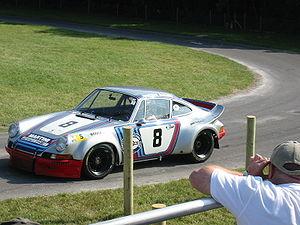
La Targa Florio est une course automobile italienne qui se déroulait sur le circuit des Madonies utilisant les routes de Sicile. Elle a eu lieu de 1906 à 1977.
La Porsche 911 est une voiture de sport haut de gamme fabriquée par la firme allemande Porsche. La première génération est commercialisée en 1964, intégralement conçue par la firme de Stuttgart. Cinquante ans plus tard, le modèle emblématique de Porsche en conserve l'esthétique et le nom. La 911 est toujours produite et commercialisée dans sa dernière version en date, la 992. L'architecture du moteur est restée inchangée jusqu'à aujourd'hui. Il s'agit du 6-cylindres à plat, disposé en porte-à-faux arrière.